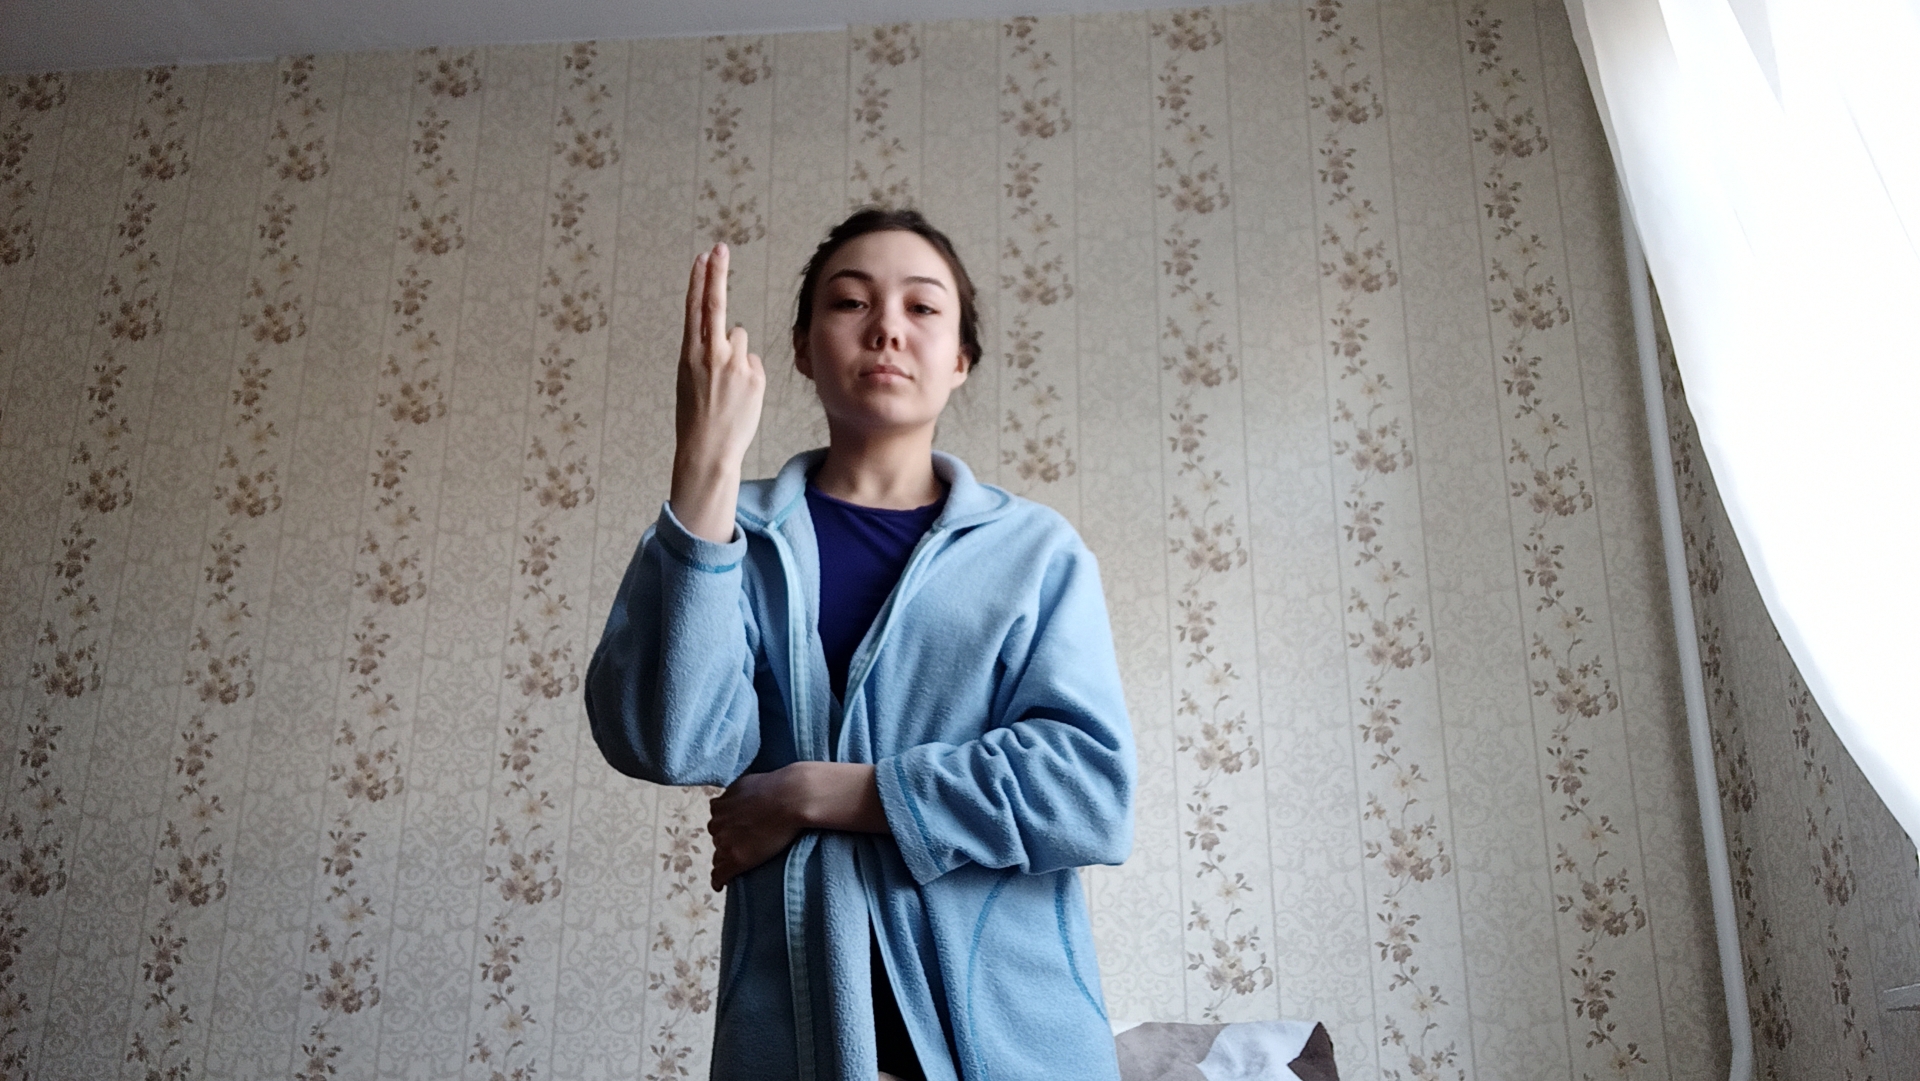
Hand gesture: two_up_inverted